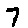
Label: 7